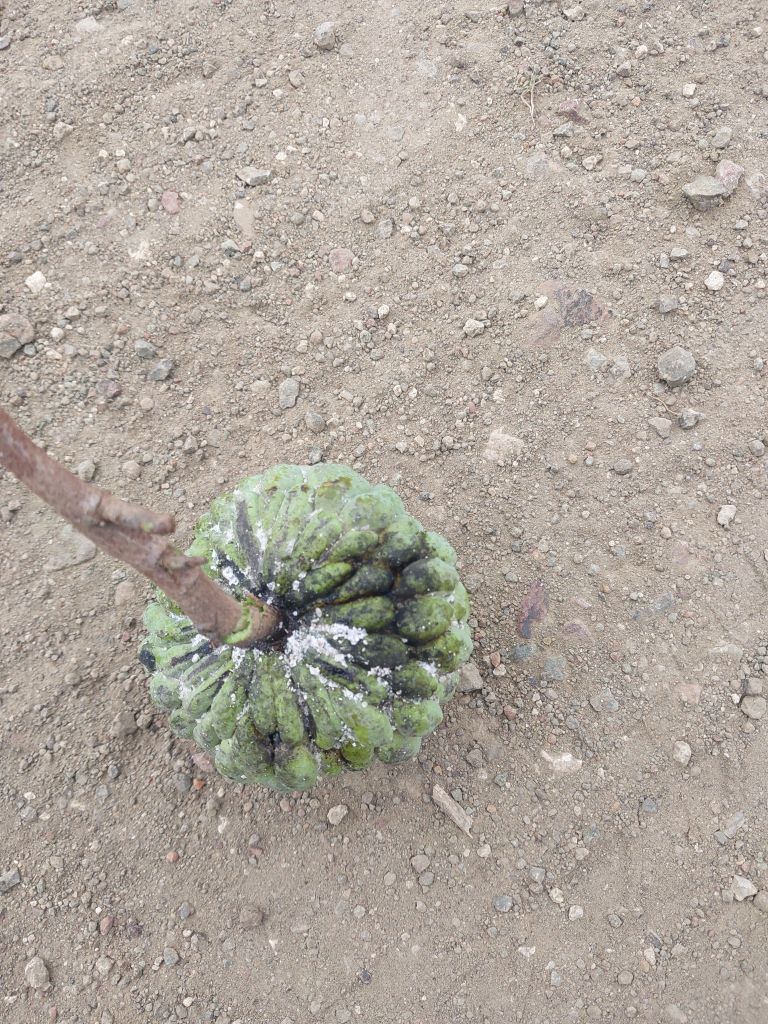
Disease label: Athracnose